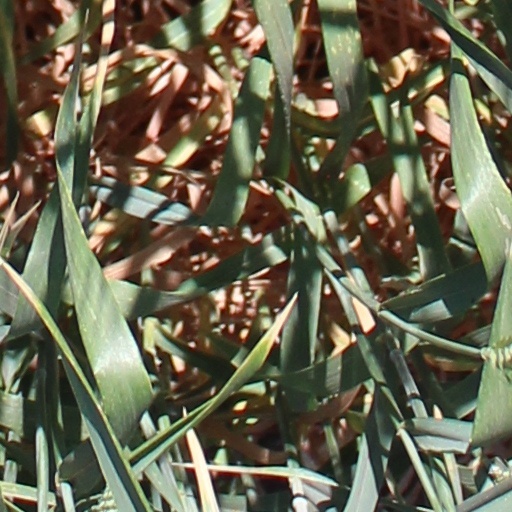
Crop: wheat